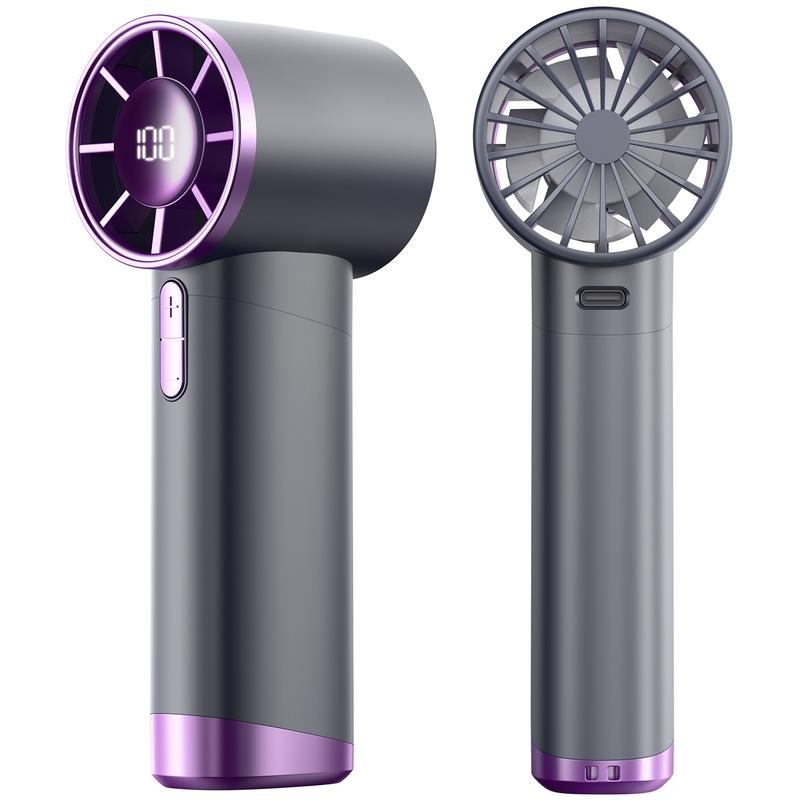
Portable Handheld Fan, Speed (1-100) Adjustable Turbo Mini Fan, 3000Mah Battery Rechargeable Personal Fan with Metal Body, Digital Display, Gifts for Women Men Travel/Camping/Outdoor-Grey
Brand: PBelectronics
Category: Home & Garden > Household Appliances > Climate Control Appliances > Fans > Powered Hand Fans & Misters